Erkelenz

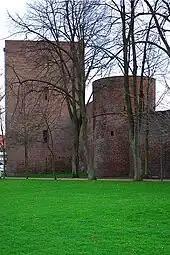
Guelders stately castle ("Landesburg") from the year 1349

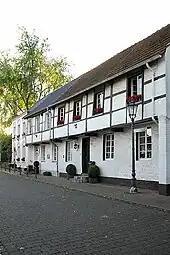
"Im Pangel" street

Soon after its elevation to town status, work began on the brick fortifications of the place. These probably consisted of basic ramparts as had been common since time immemorial for the defence of settlements, which had been started in the 11th century. Although the castle was not documented until 1349, the town appeared to have developed under the protection of the castle along the "Pangel", the oldest mentioned street ("in deme Pandale", 1398) which was in its immediate vicinity. The nearby "Johannismarkt" ("alder mart ", Engl.: old market, 1420) and the more distant square known today simply as "Markt" ("market"), then referred to as the (Engl.: new market, 1480), were also mentioned. In addition the castle had clearly been built within the town walls, so that it must have been there at least when town rights were granted in 1326. It is also hardly likely that an undefended place would have been elevated to the status of a town. Finally, the first and strongest town gateway, the Brück Gate ("Brücktor", on "Brückstraße") was built in 1355 on the Cologne Military Road ("Kölner Heerbahn") that came from Roermond to Erkelenz and ran along the Theodor-Körner Road, Mühlenstraße and Wockerath to Cologne.